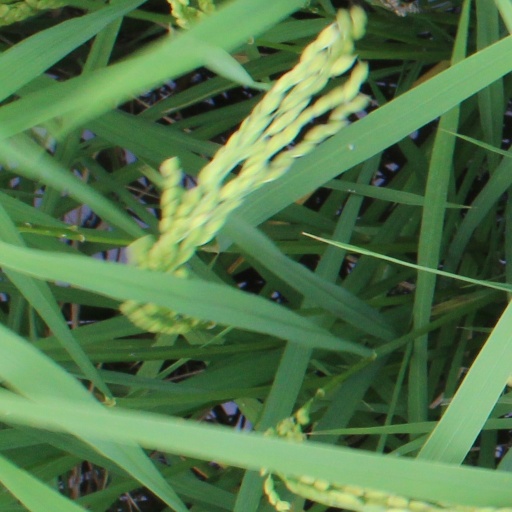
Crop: rice